Rigor mortis

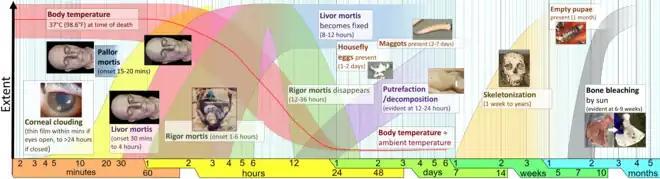
Timeline of postmortem changes (stages of death).

The degree of rigor mortis may be used in forensic pathology to determine the approximate time of death. A dead body holds its position as rigor mortis sets in. If the body is moved after death, but before rigor mortis begins, forensic techniques such as livor mortis can be applied. Rigor mortis is known as transient evidence, as the degree to which it affects a body degrades over time.